Grim's Ditch

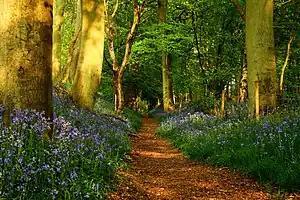
Grim's Ditch with bluebells, near Mongewell in Oxfordshire

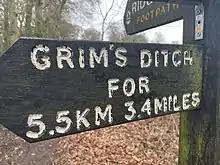
Grim's Ditch footpath sign near Nuffield Church, Nuffield, Oxfordshire

Grim's Ditch, Grim's Dyke (also Grimsdyke or Grimes Dike in derivative names) or Grim's Bank is a name shared by a number of prehistoric bank and ditch linear earthworks across England. They are of different dates and may have had different functions.